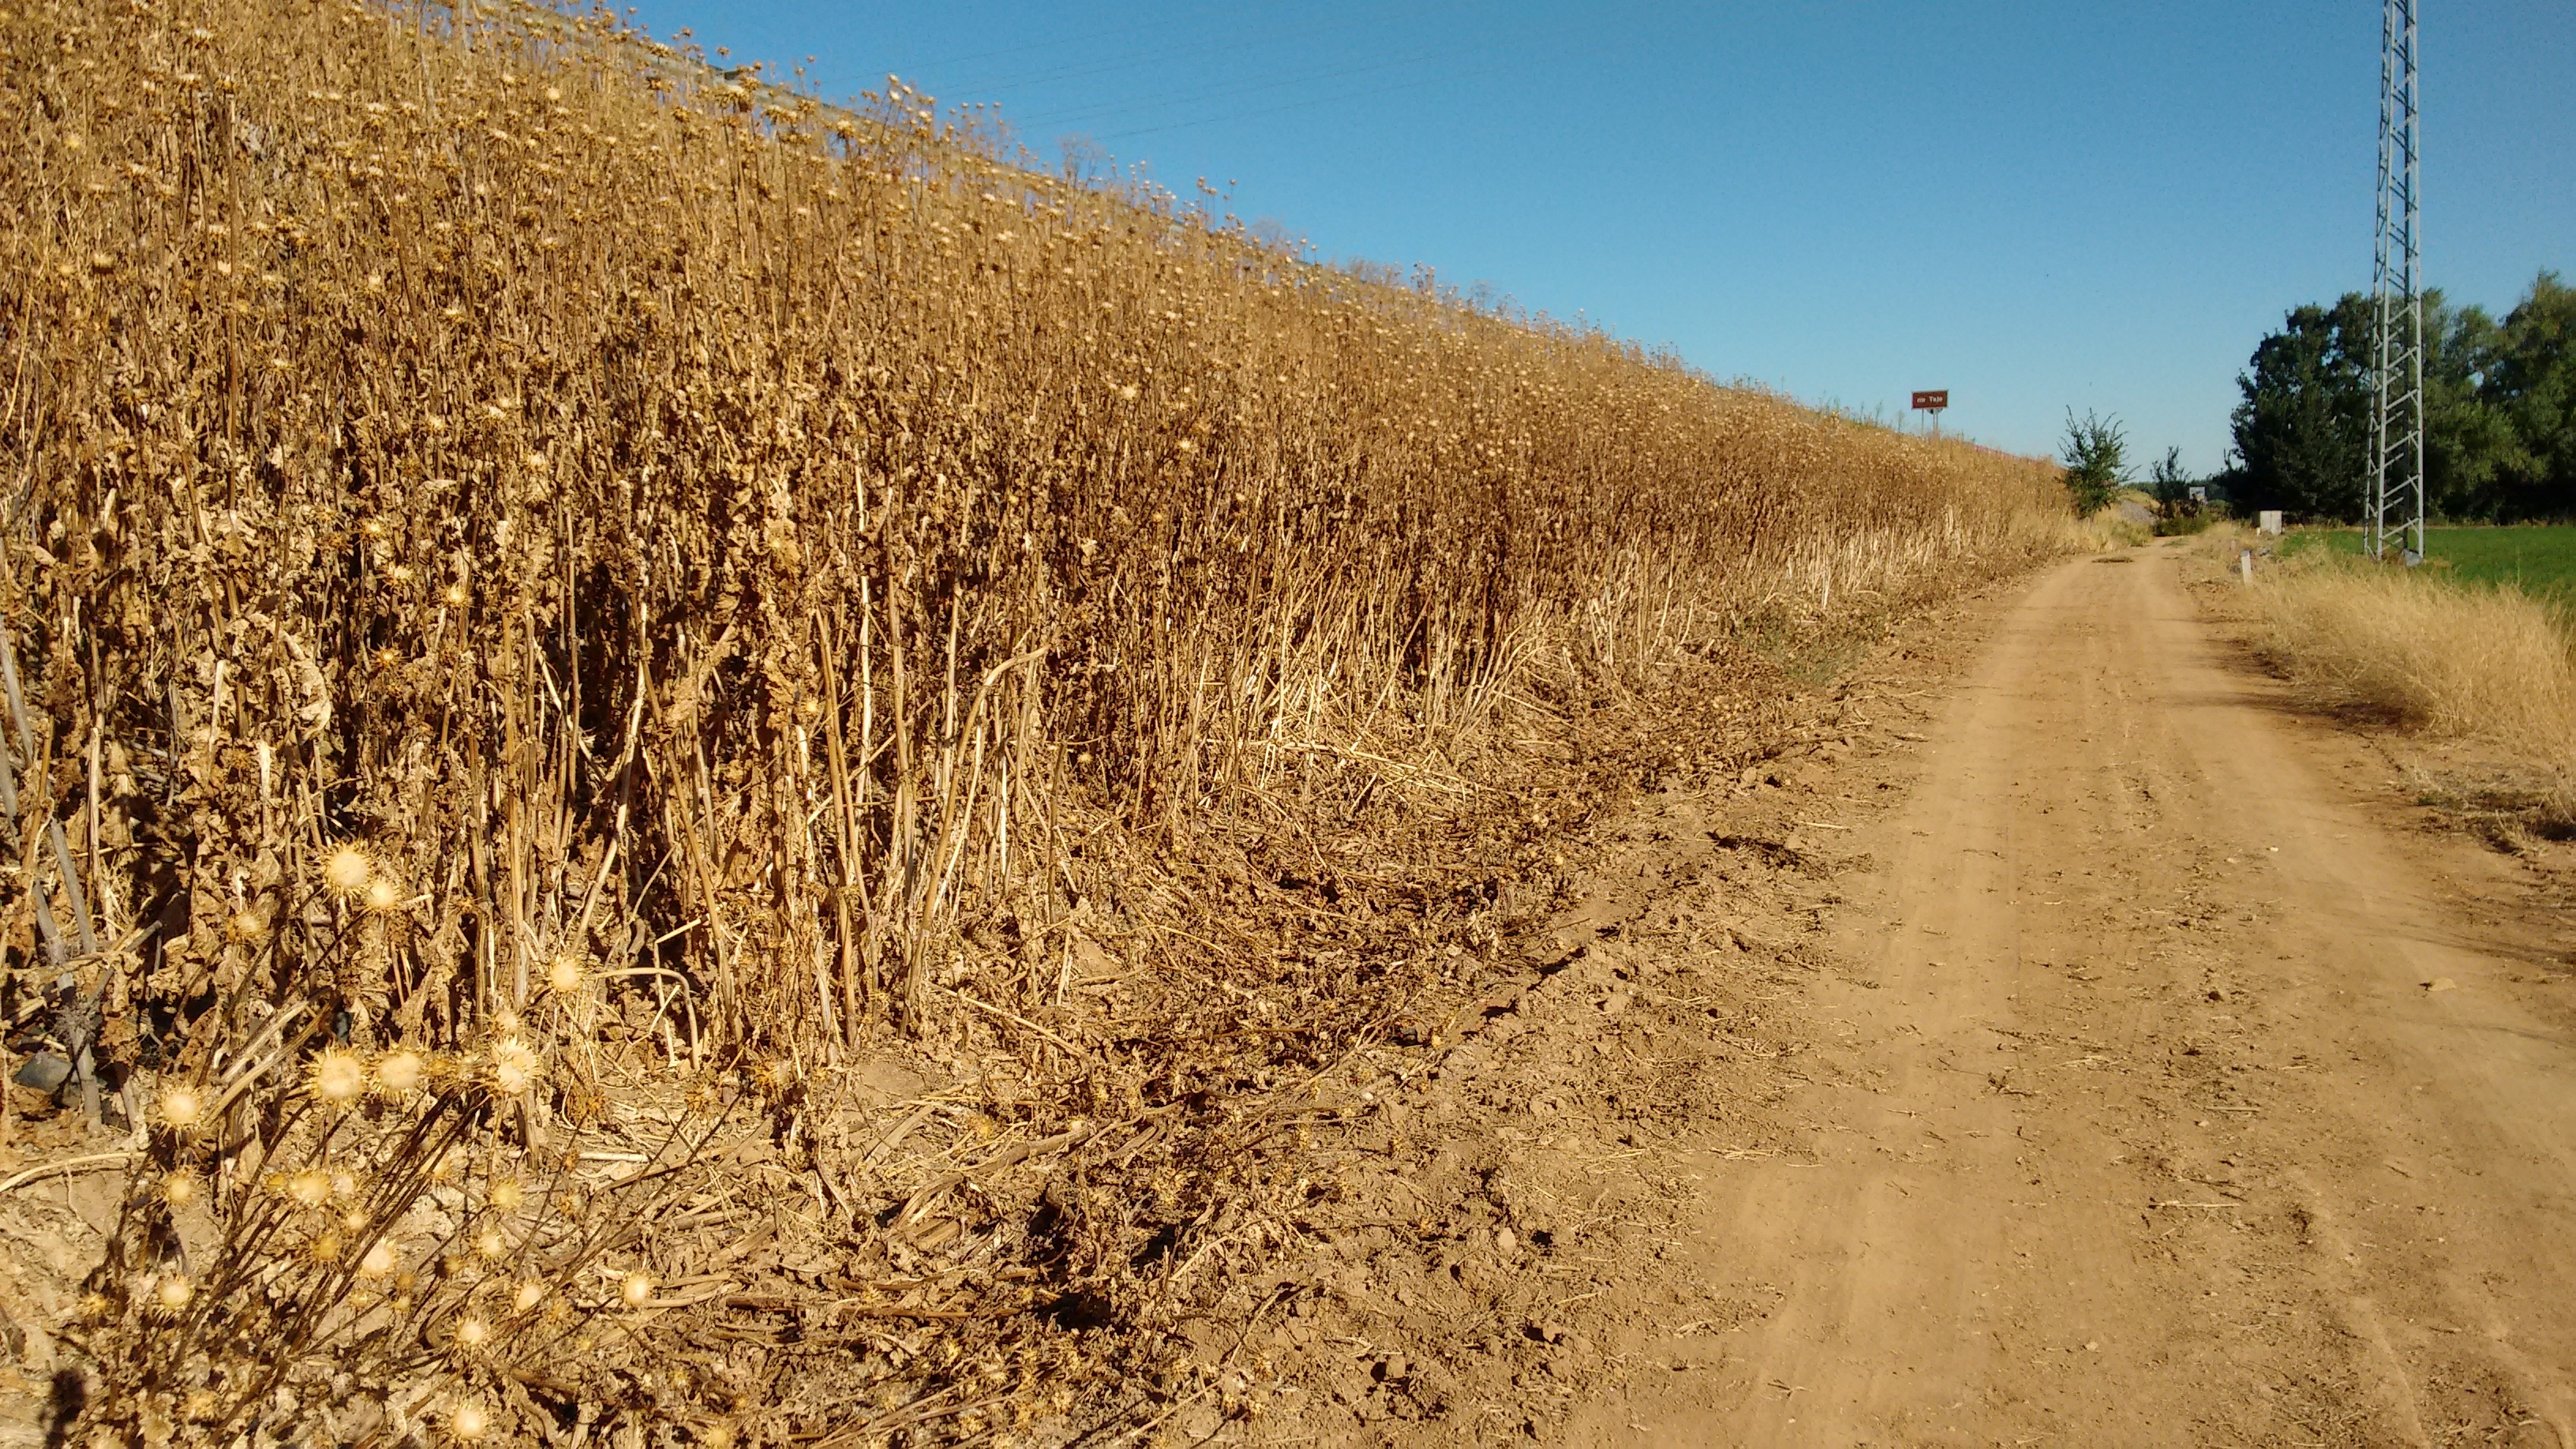
path, sand, plant, field, prairie, dirt road, dry, crop, autumn, soil, agriculture, fields, steppe, rural area, open air, natural environment, grass family